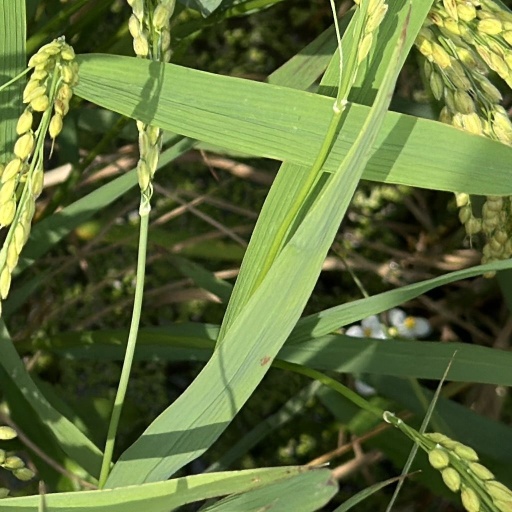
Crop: rice